David Tree

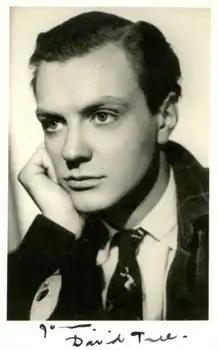

David Tree (born Ian David Parsons; 15 July 1915 – 4 November 2009) was an English stage and screen actor from a distinguished theatrical family whose career in the 1930s included roles in numerous stage presentations as well as in thirteen films produced between 1937 and 1941, among which were 1939's "Goodbye Mr. Chips" and two of producer Gabriel Pascal's adaptations of Shaw classics, 1938's "Pygmalion", in which he portrayed Freddy Eynsford-Hill, and 1941's "Major Barbara", in which he was Charles Lomax.